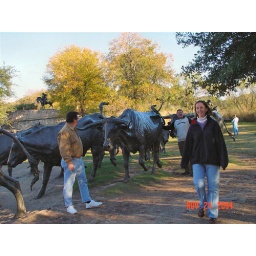
40 longhorn cattle herded by 3 cowboys on horses - was created by artist Robert Summers of Glen Rose, Texas